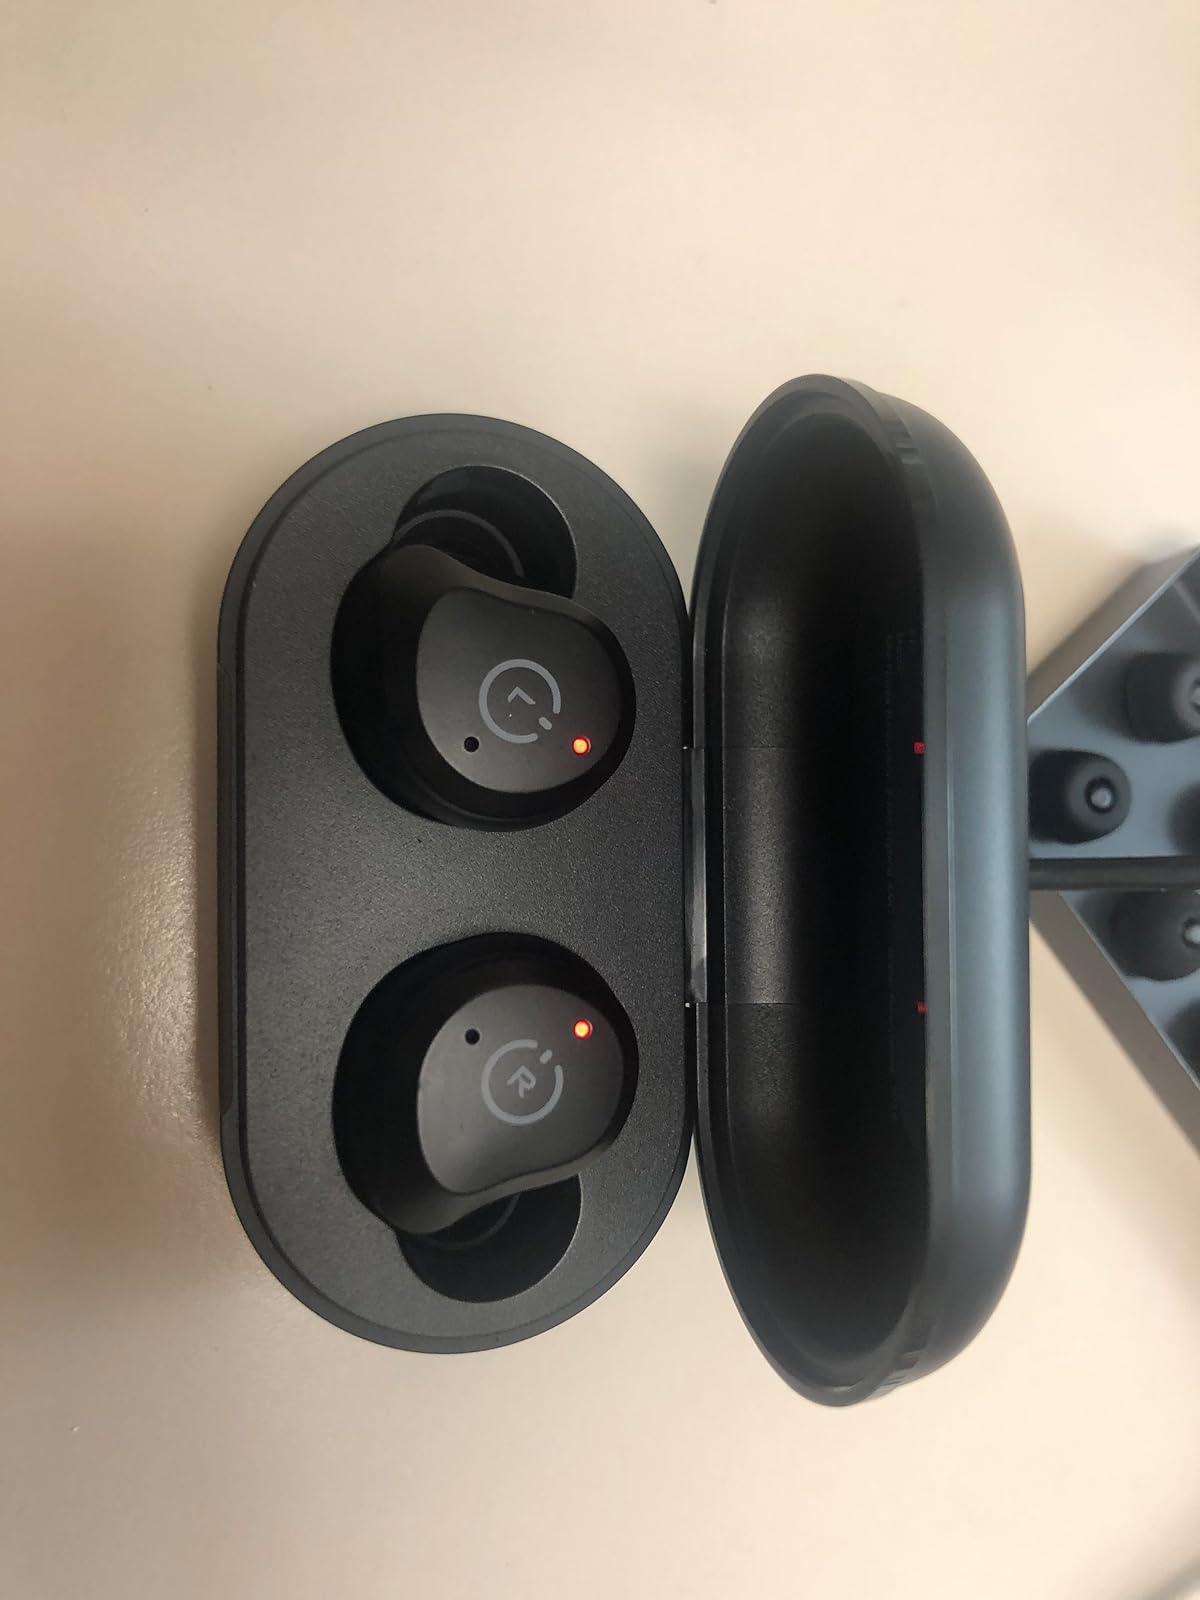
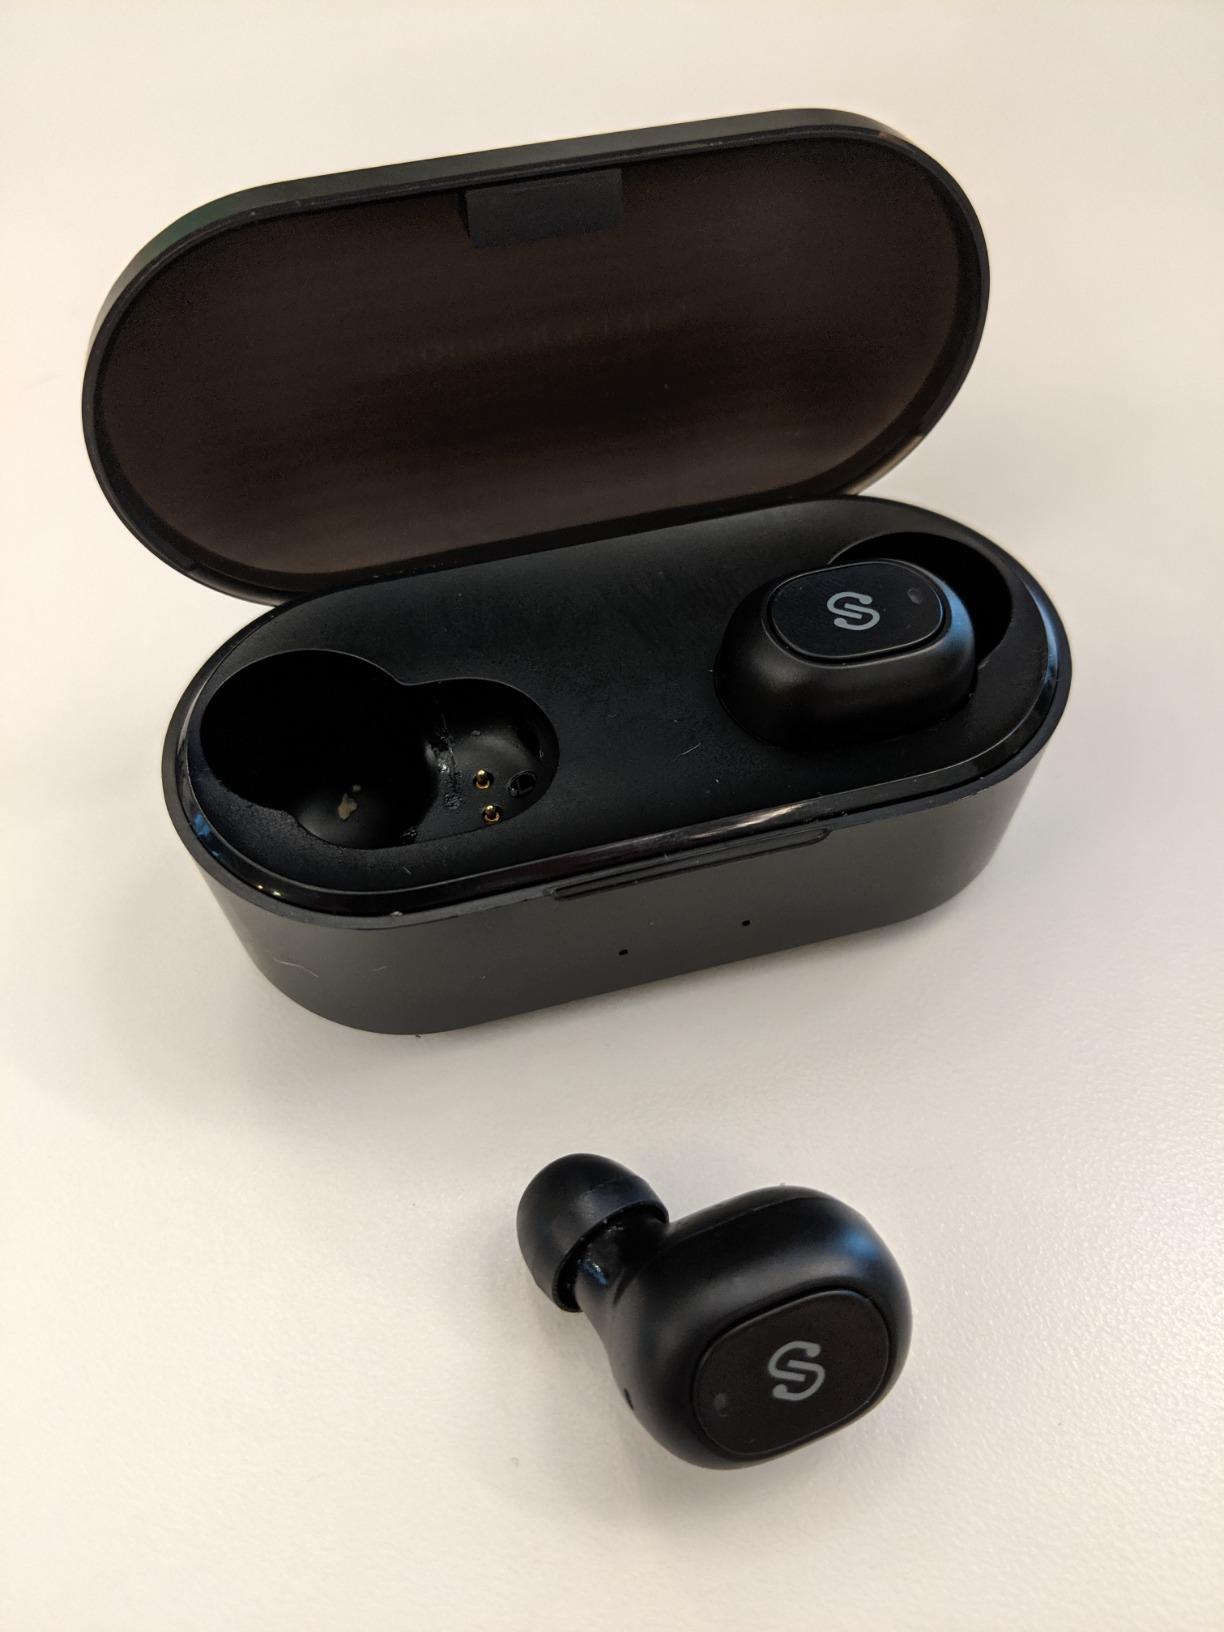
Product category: earbuds
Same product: no